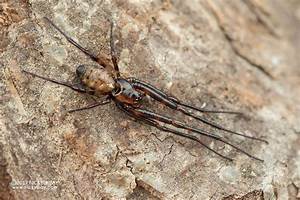
Label: ragno